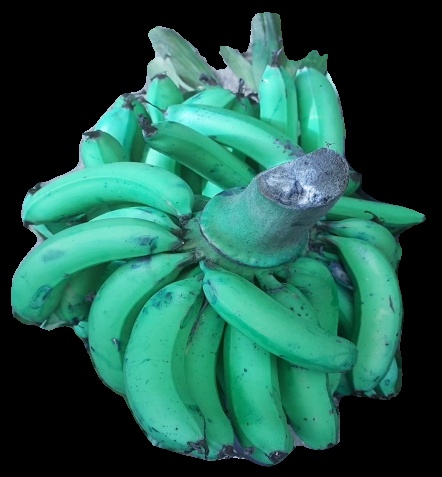
Variety: pachbale
Grade: grade3